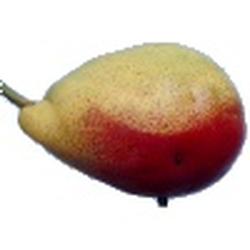
Label: Pear